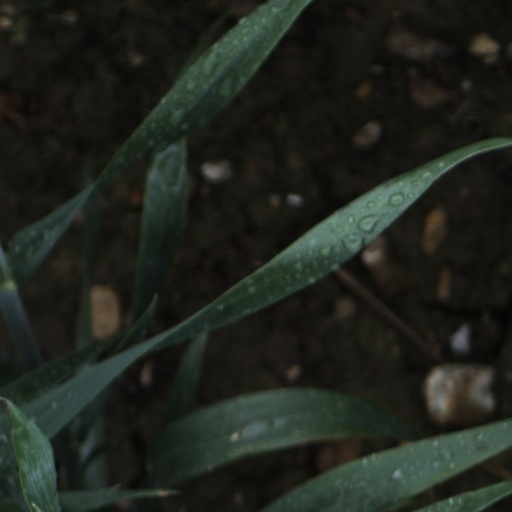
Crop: wheat